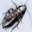
Label: cockroach